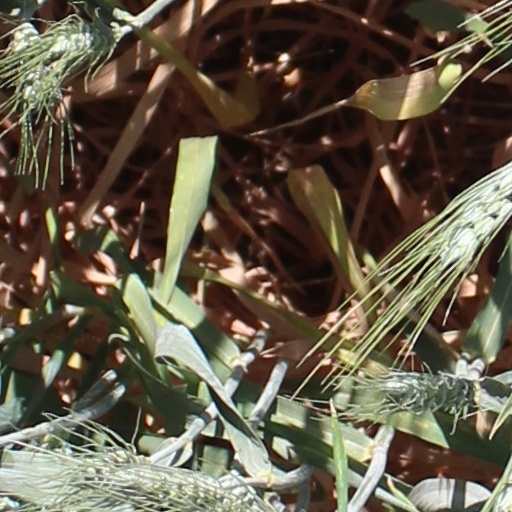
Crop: wheat